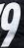
Number: 9